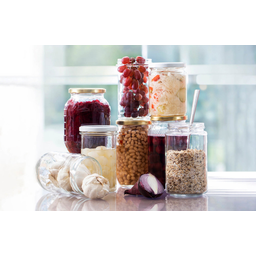
Label: glass